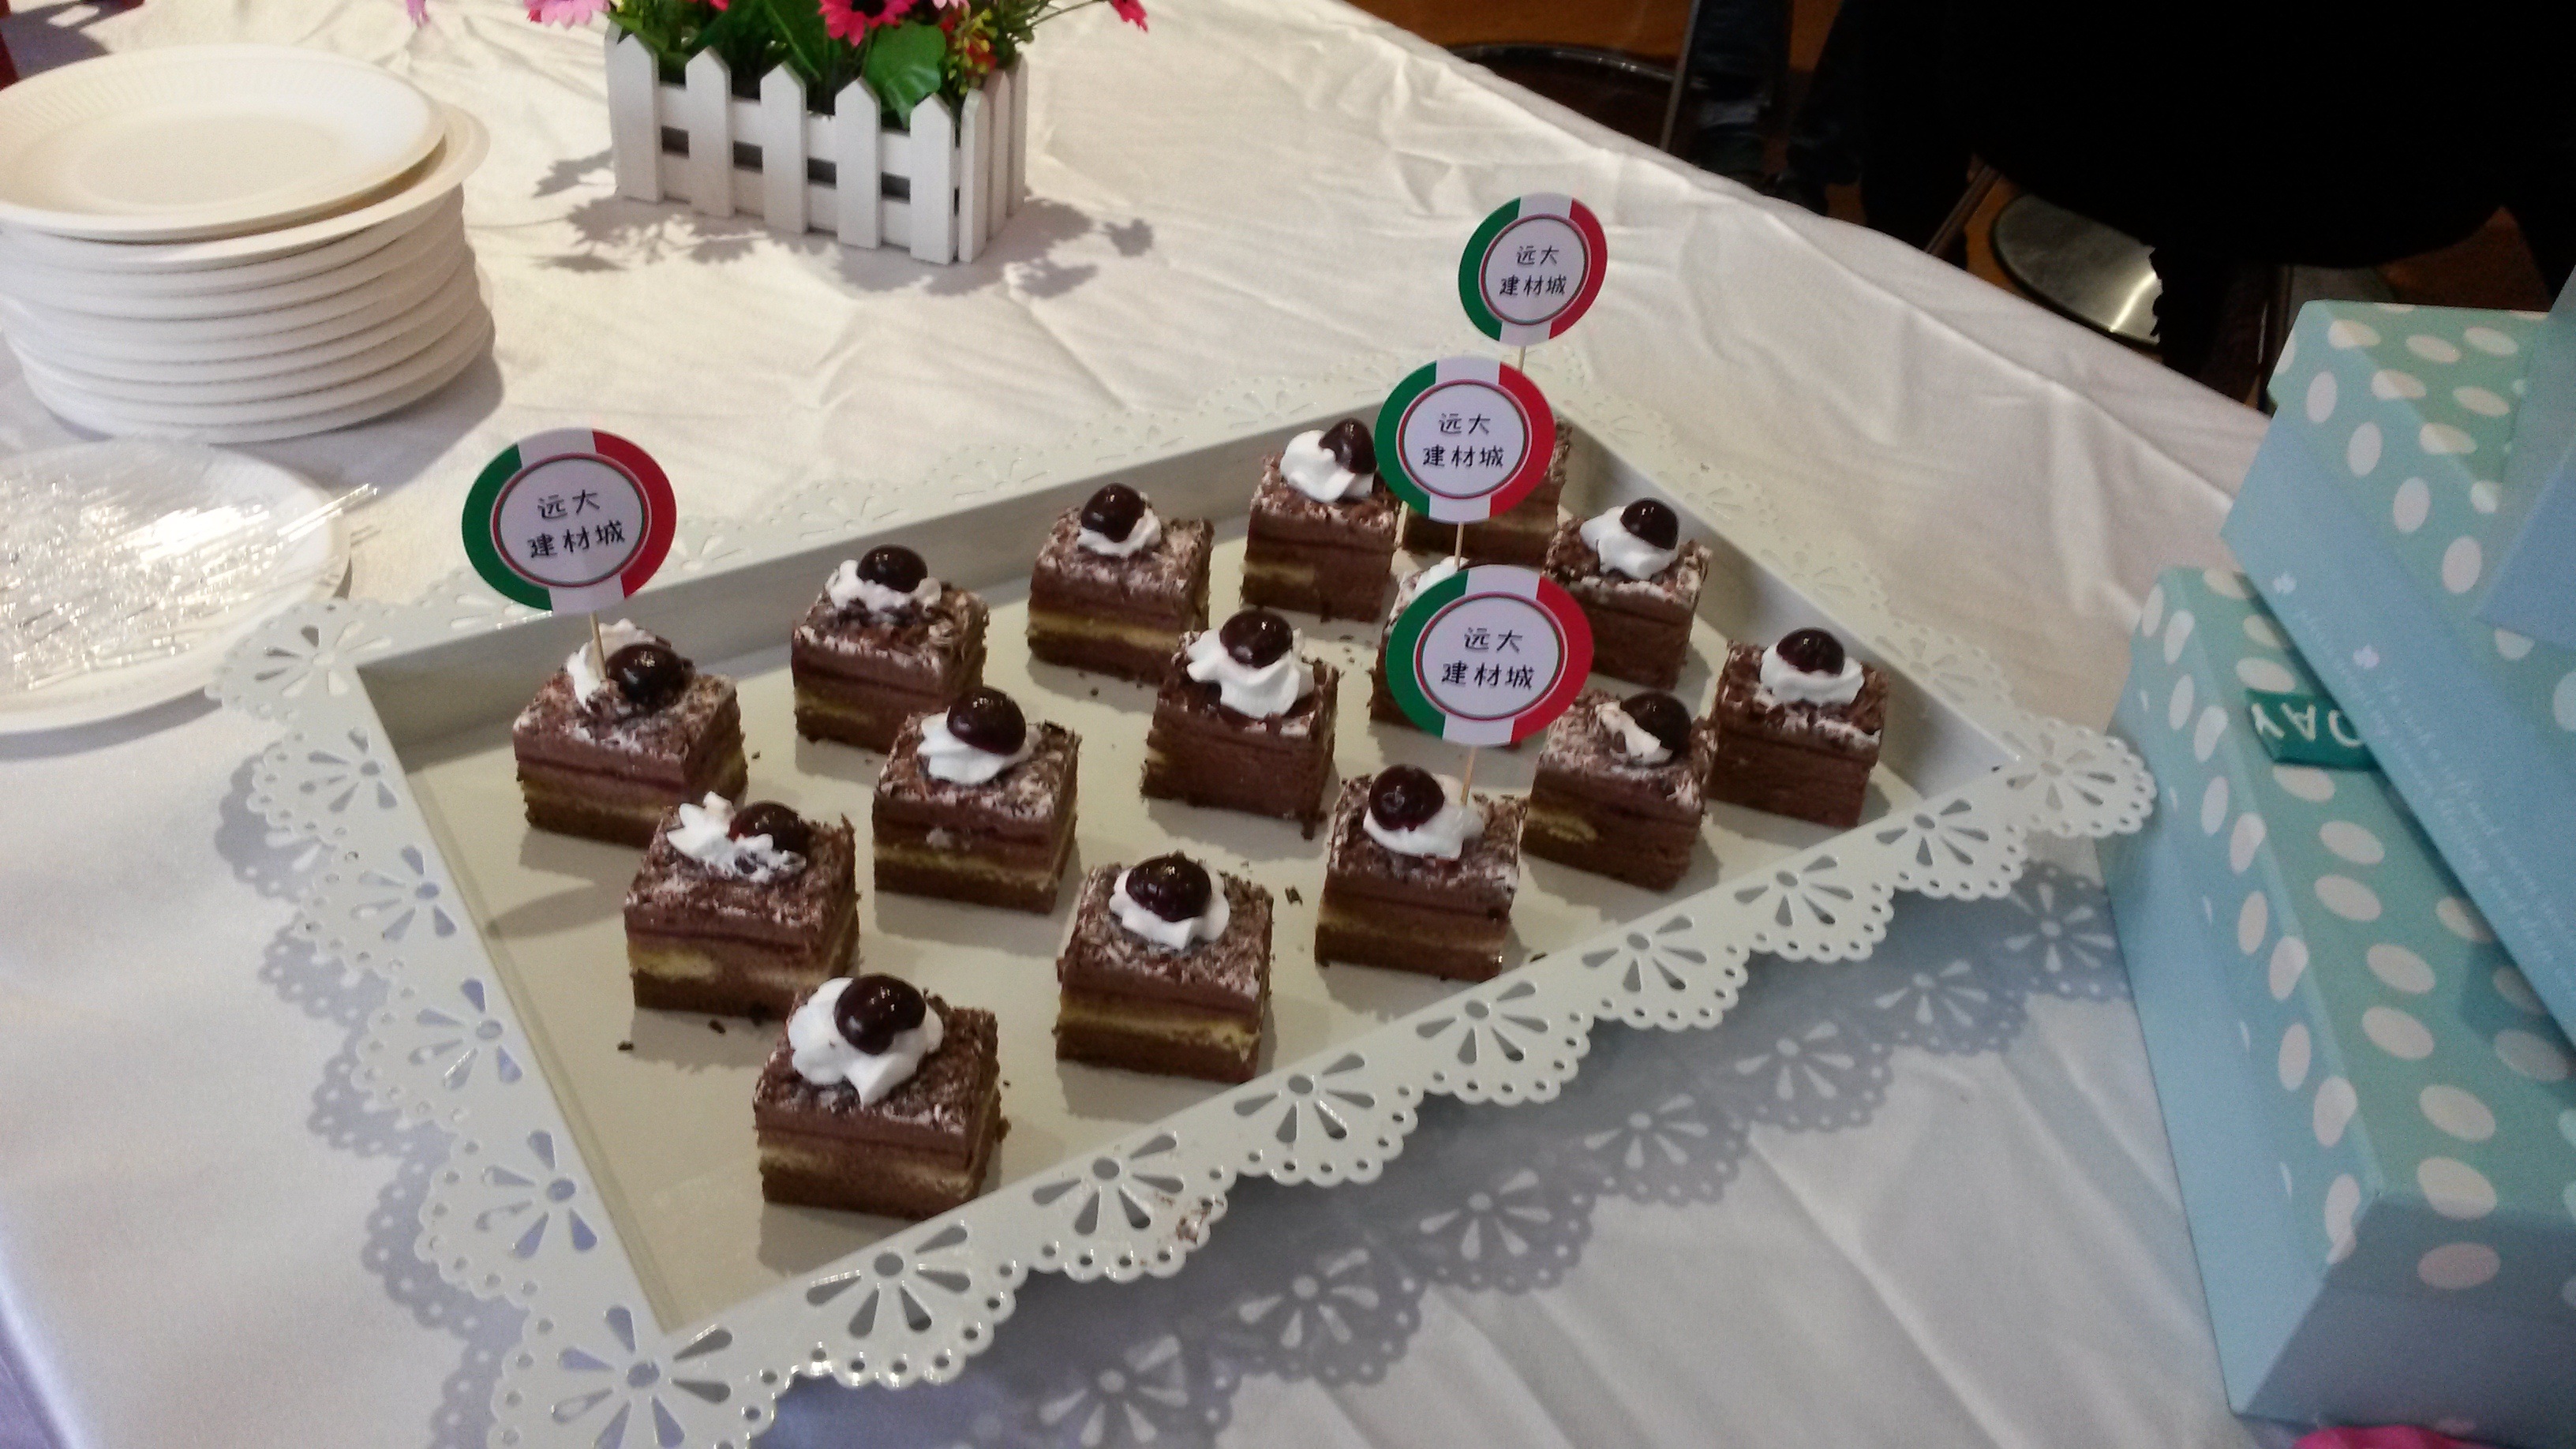
food, dessert, cake, birthday cake, icing, party, broad, torte, buttercream, cake decorating, baby shower, xianyou